Huang Bamei

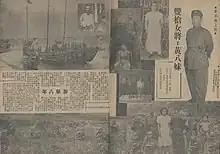
1945 Chinese propaganda article on Huang, featuring several photographs (including one of her in military uniform)

1937 marked the true beginning of Huang's piracy career. Due to the outbreak of the Second Sino-Japanese War (1937–1945) in that year, the National Revolutionary Army of the Republic of China recruited local armed gangs and groups throughout the country to employ them for guerrilla warfare purposes. Huang, owing to her criminal past, did not formally join the army but organised a group of followers and allied herself with local military forces in the Shanghai area. At some point during this time, she met her husband, Xie Yousheng, a division captain of a troop of recruited local gangsters originally from Zhapu.